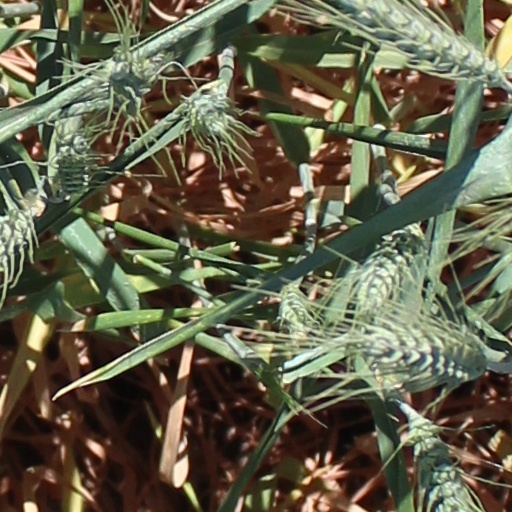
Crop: wheat